French forces in Djibouti

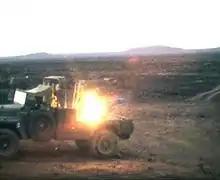
Shot from one of five Humvees launches missiles SS 11 of the 5th RIAOM to Goubad (30 km southwest of Djibouti) in 1971.

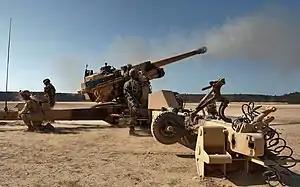
Canon TRF1 155 deployed by the 93rd Mountain Artillery Regiment in Djibouti in 2010.

On 1 November 1969, the 5th Overseas Interarms Regiment (fr. 5ème Regiment Interarmes d'Outre Mer (RIAOM)) was recreated in Djibouti, then named the French Territory of the Afars and the Issas. 5th RIAOM maintains the motto "Proud and strong." On that date, it inherited the pennant and traditions of the 1st Battalion of Somali "Tirailleurs" (1916-1946).